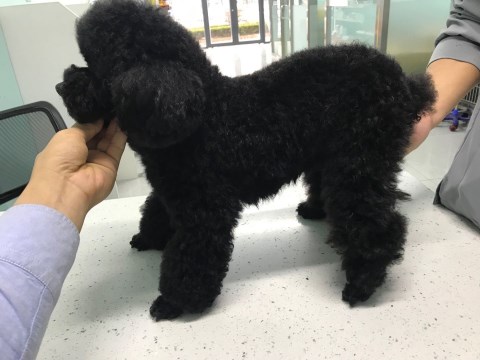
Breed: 7449-n000128-teddy